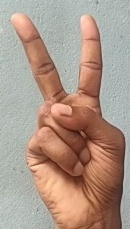
ASL sign: 2